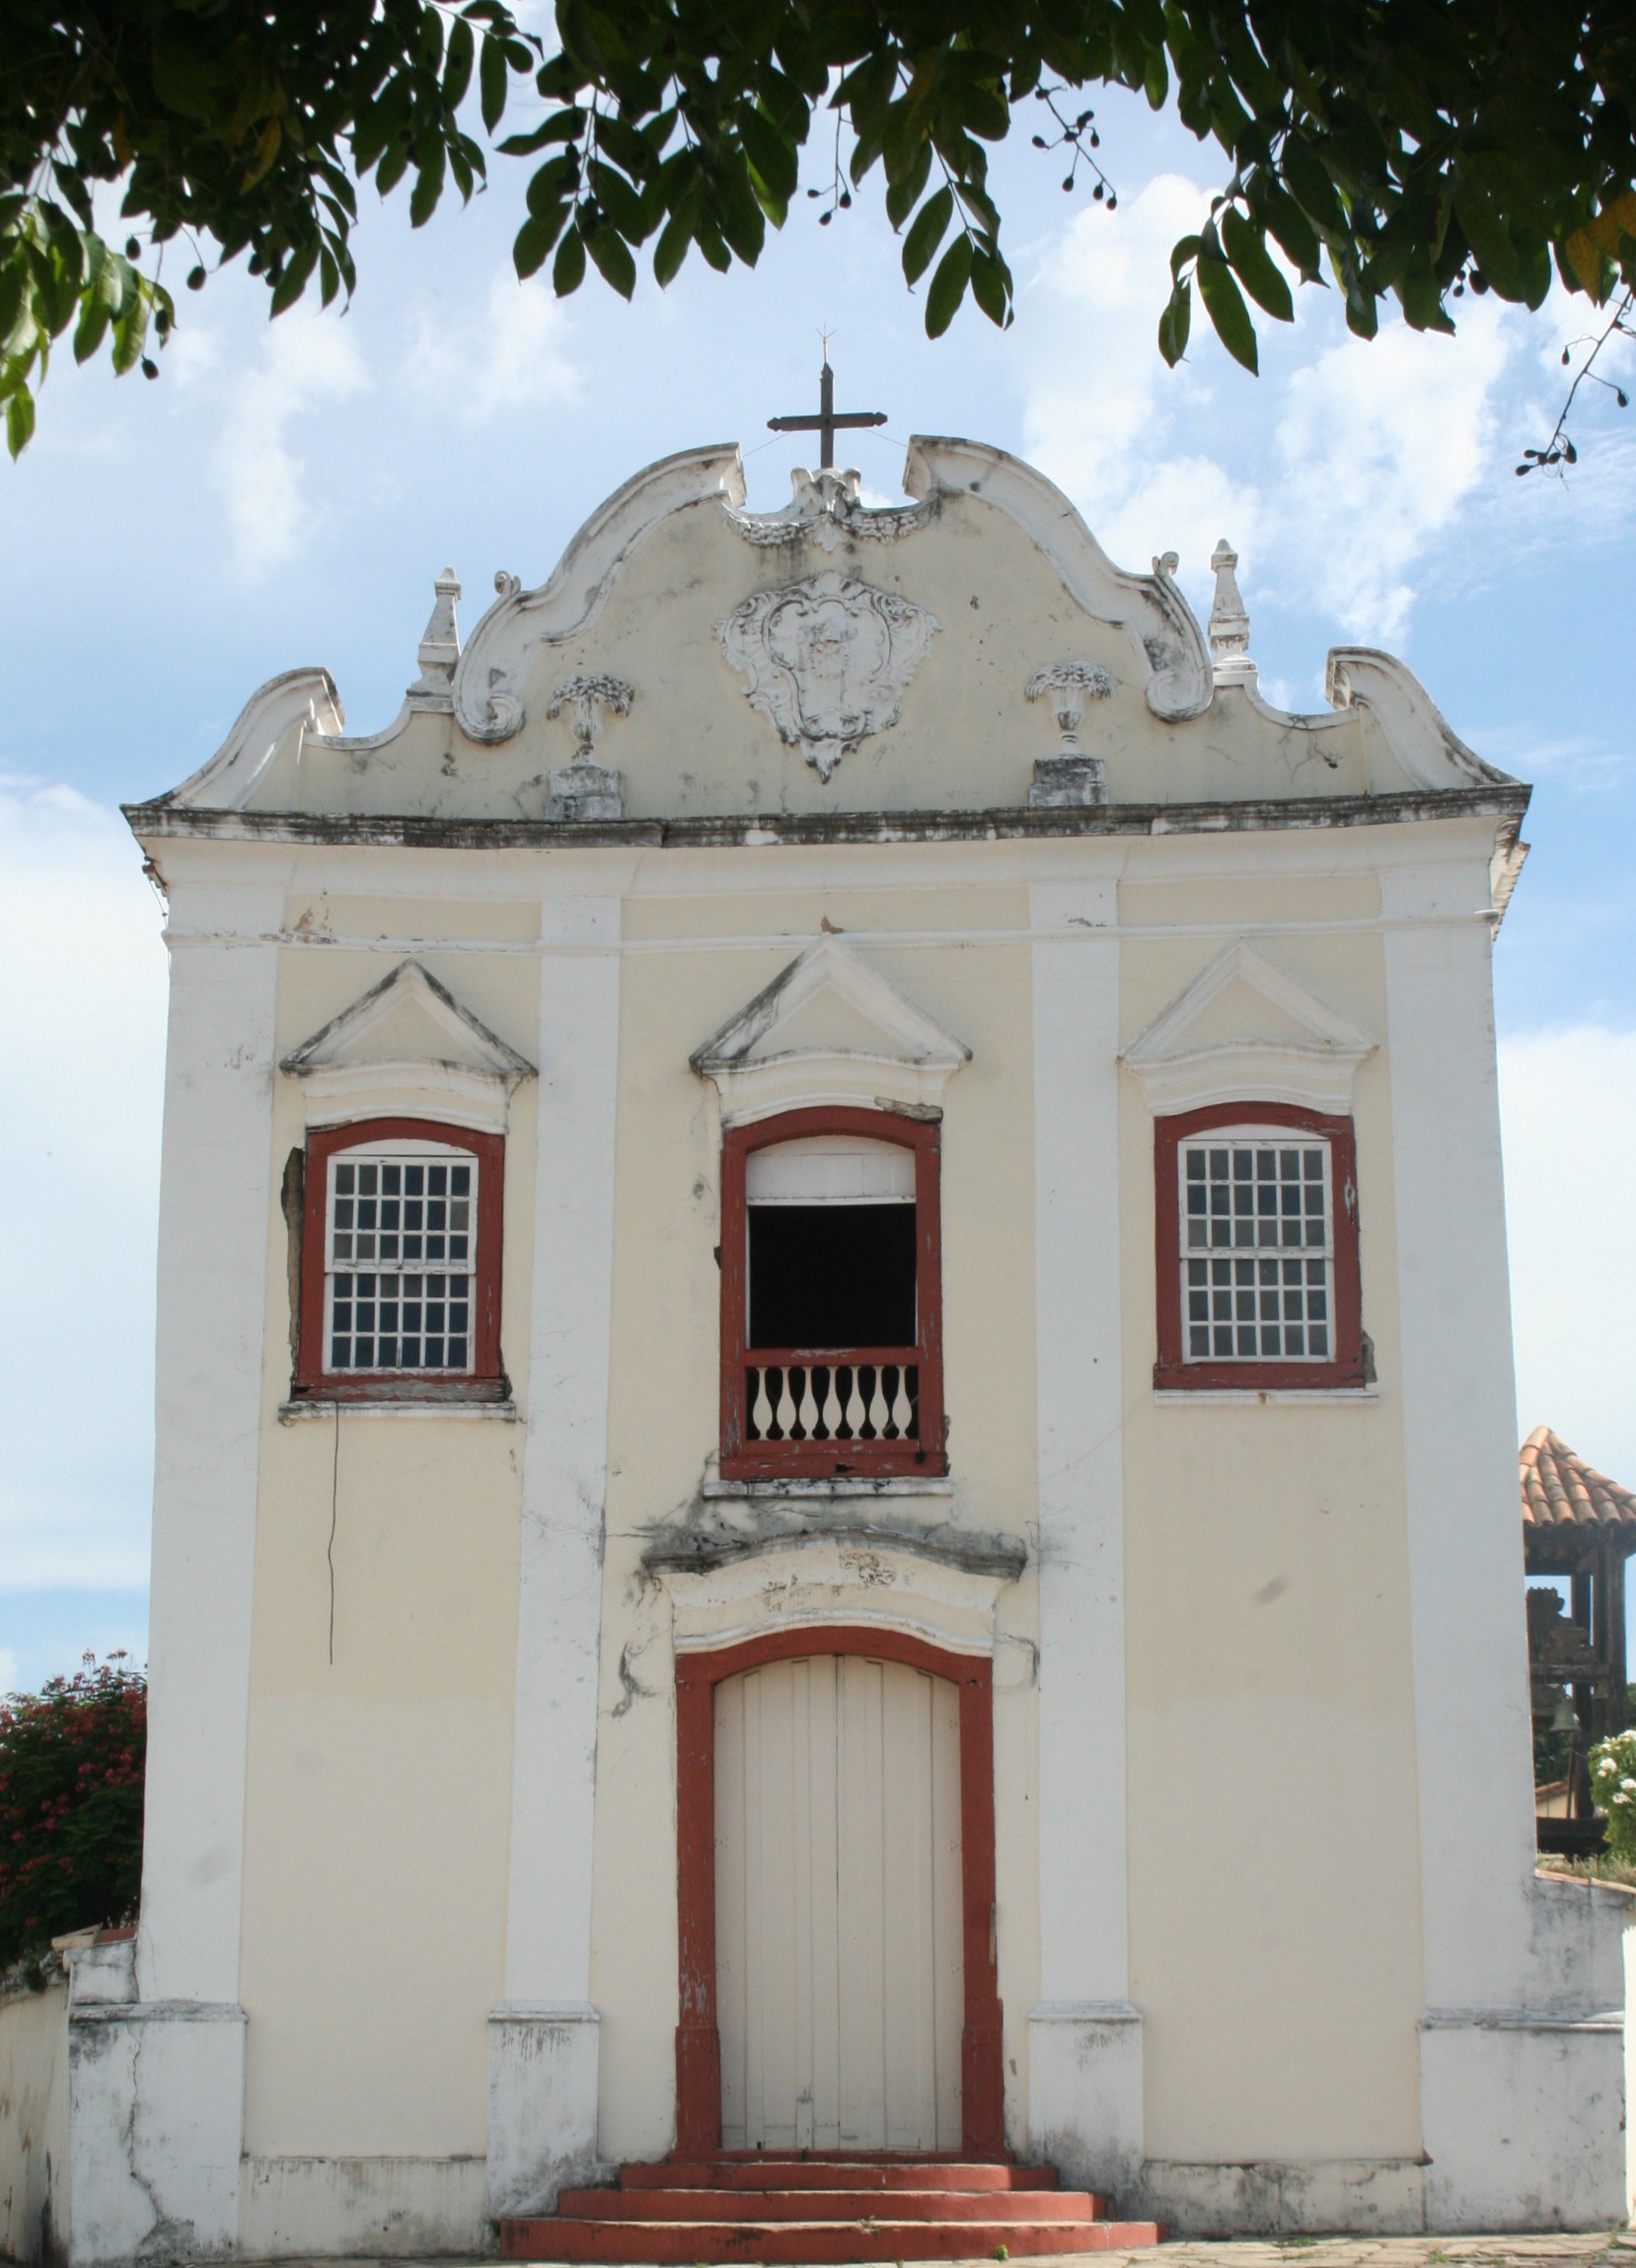
architecture, house, building, monument, arch, facade, church, chapel, place of worship, synagogue, heritage, ancient history, spanish missions in california, goias